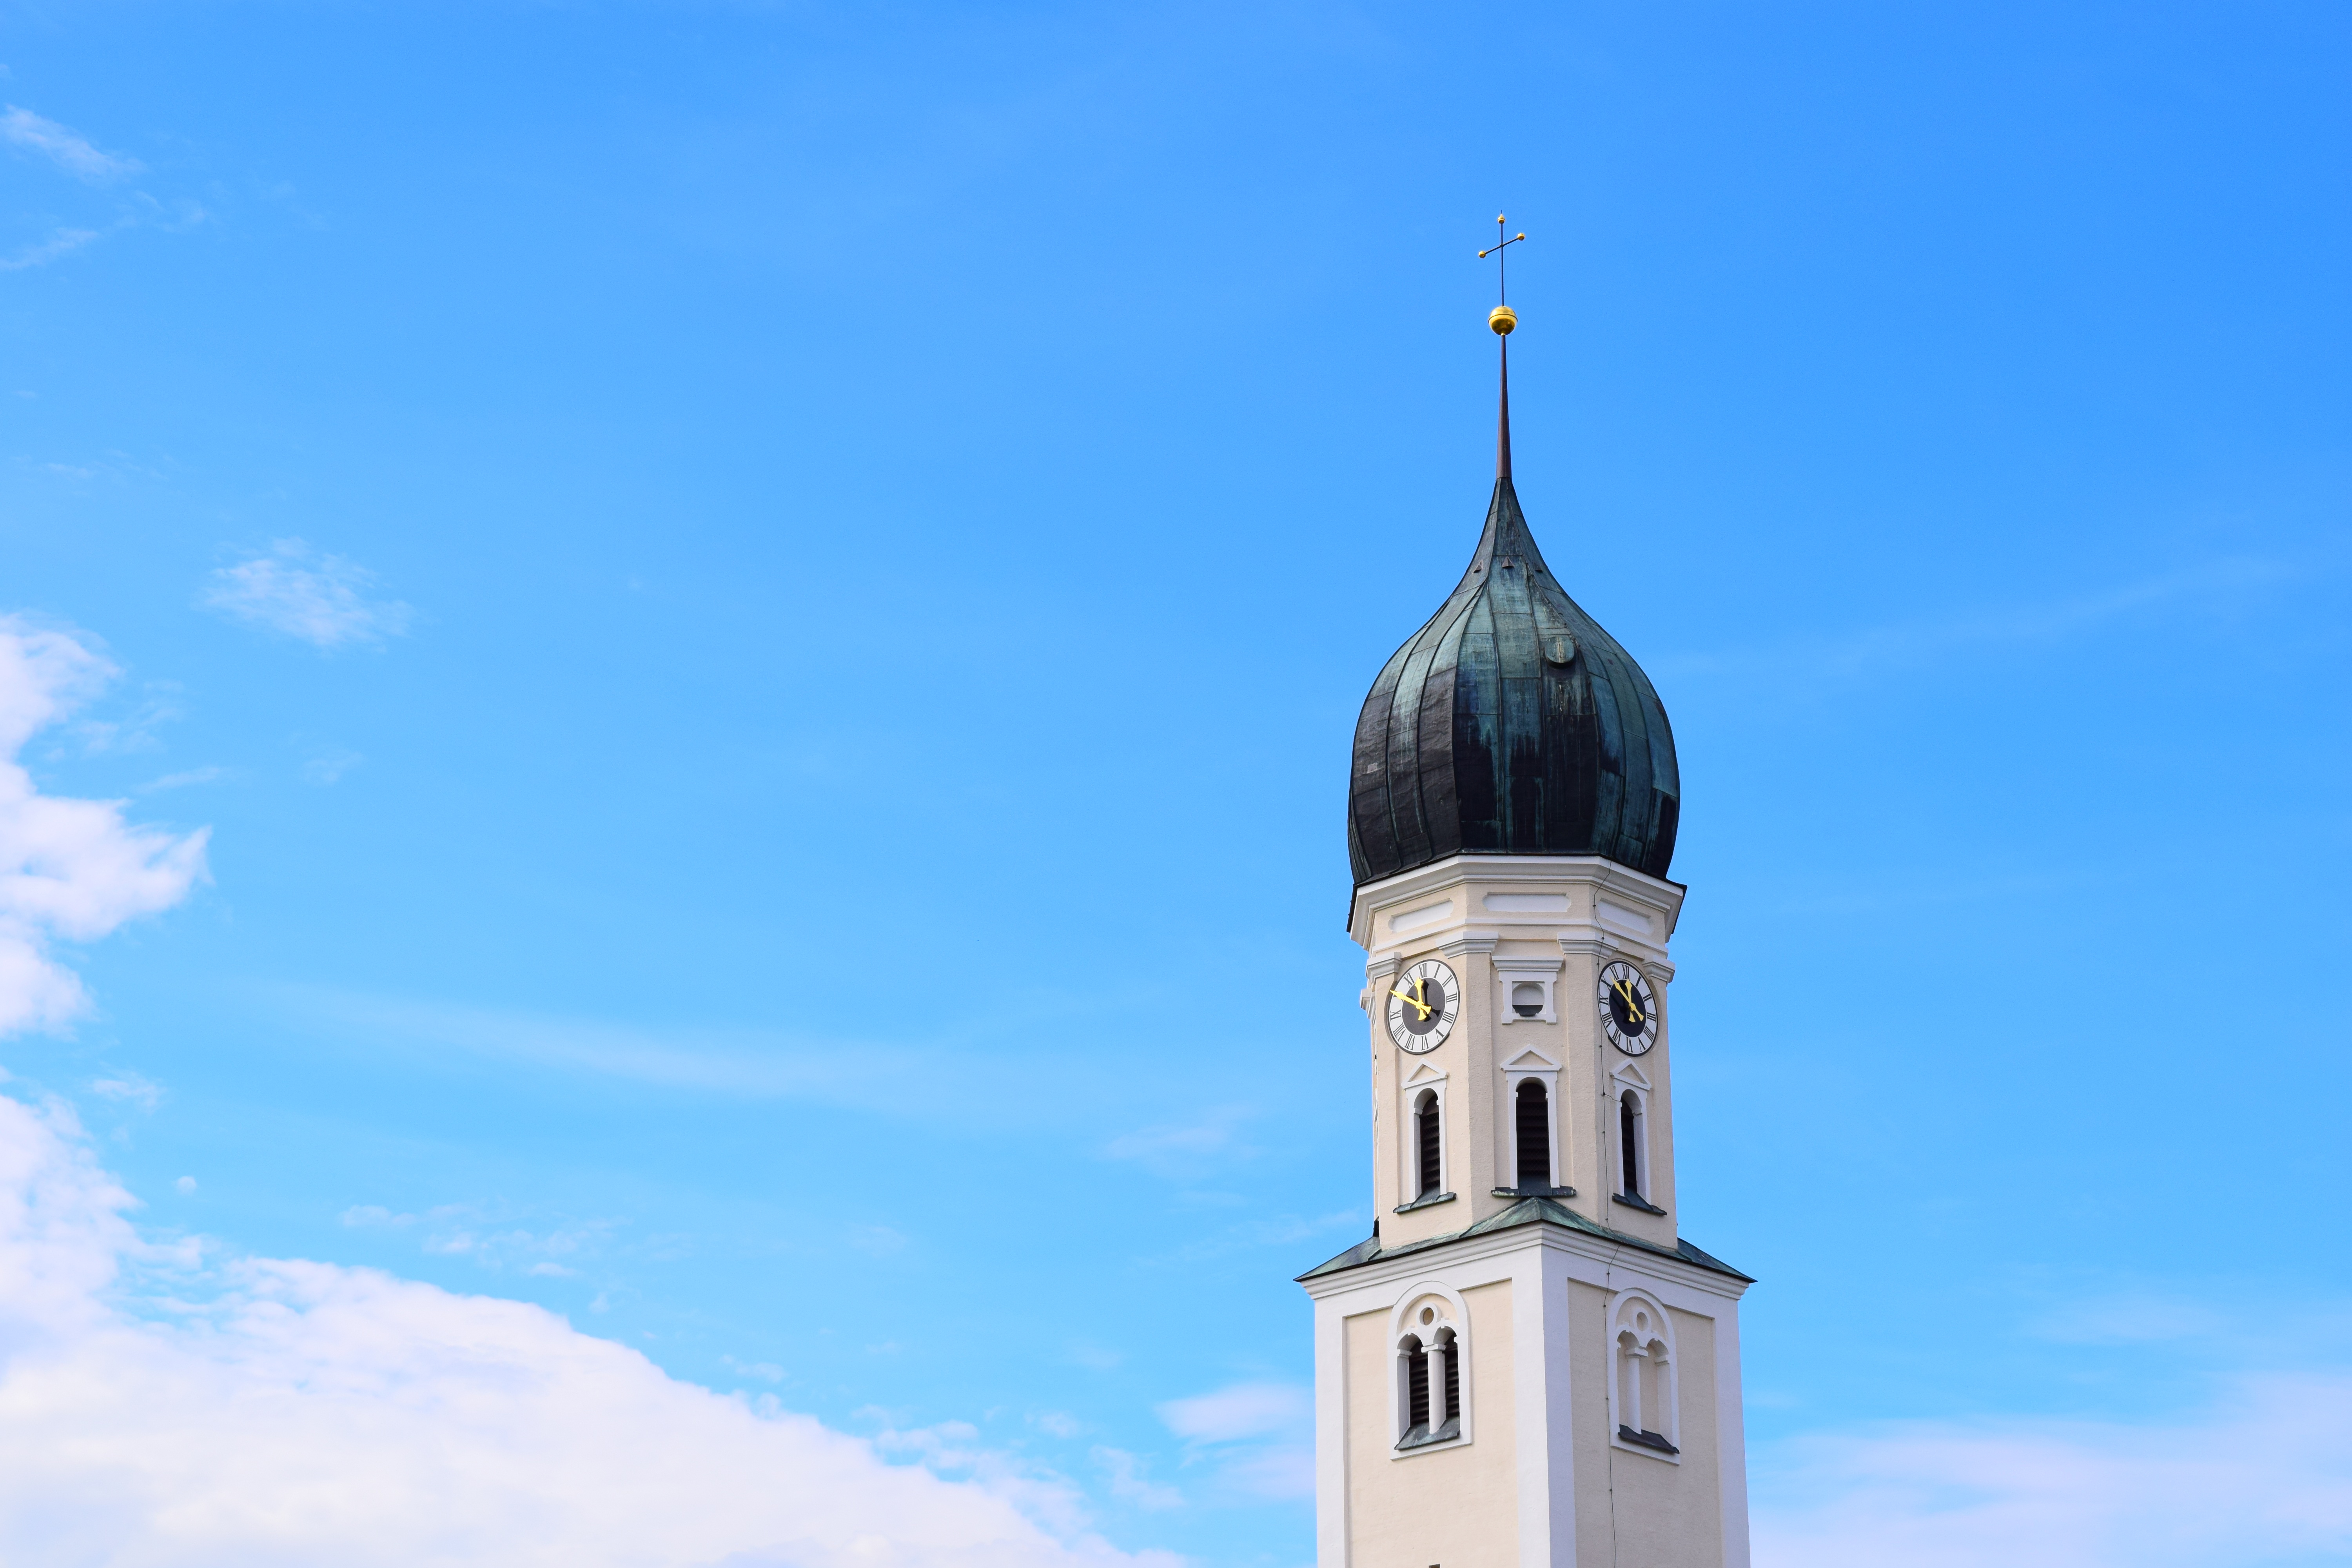
sky, building, summer, tower, symbol, religion, landmark, blue, church, christian, place of worship, bell tower, clouds, background, spire, faith, steeple, beautiful